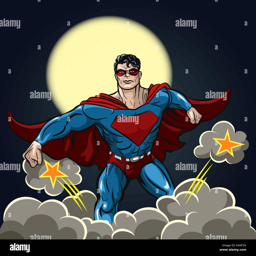
superhero standing with cape flowing in the wind against clouds of smoke and sparkles